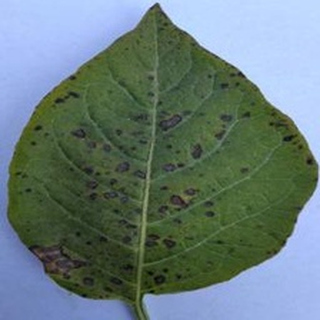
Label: potato_early_blight